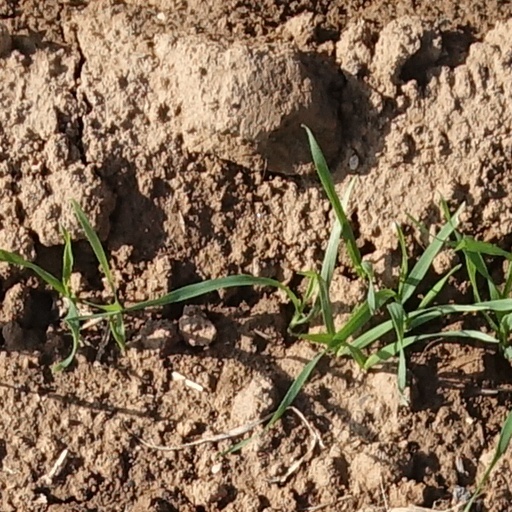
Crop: wheat